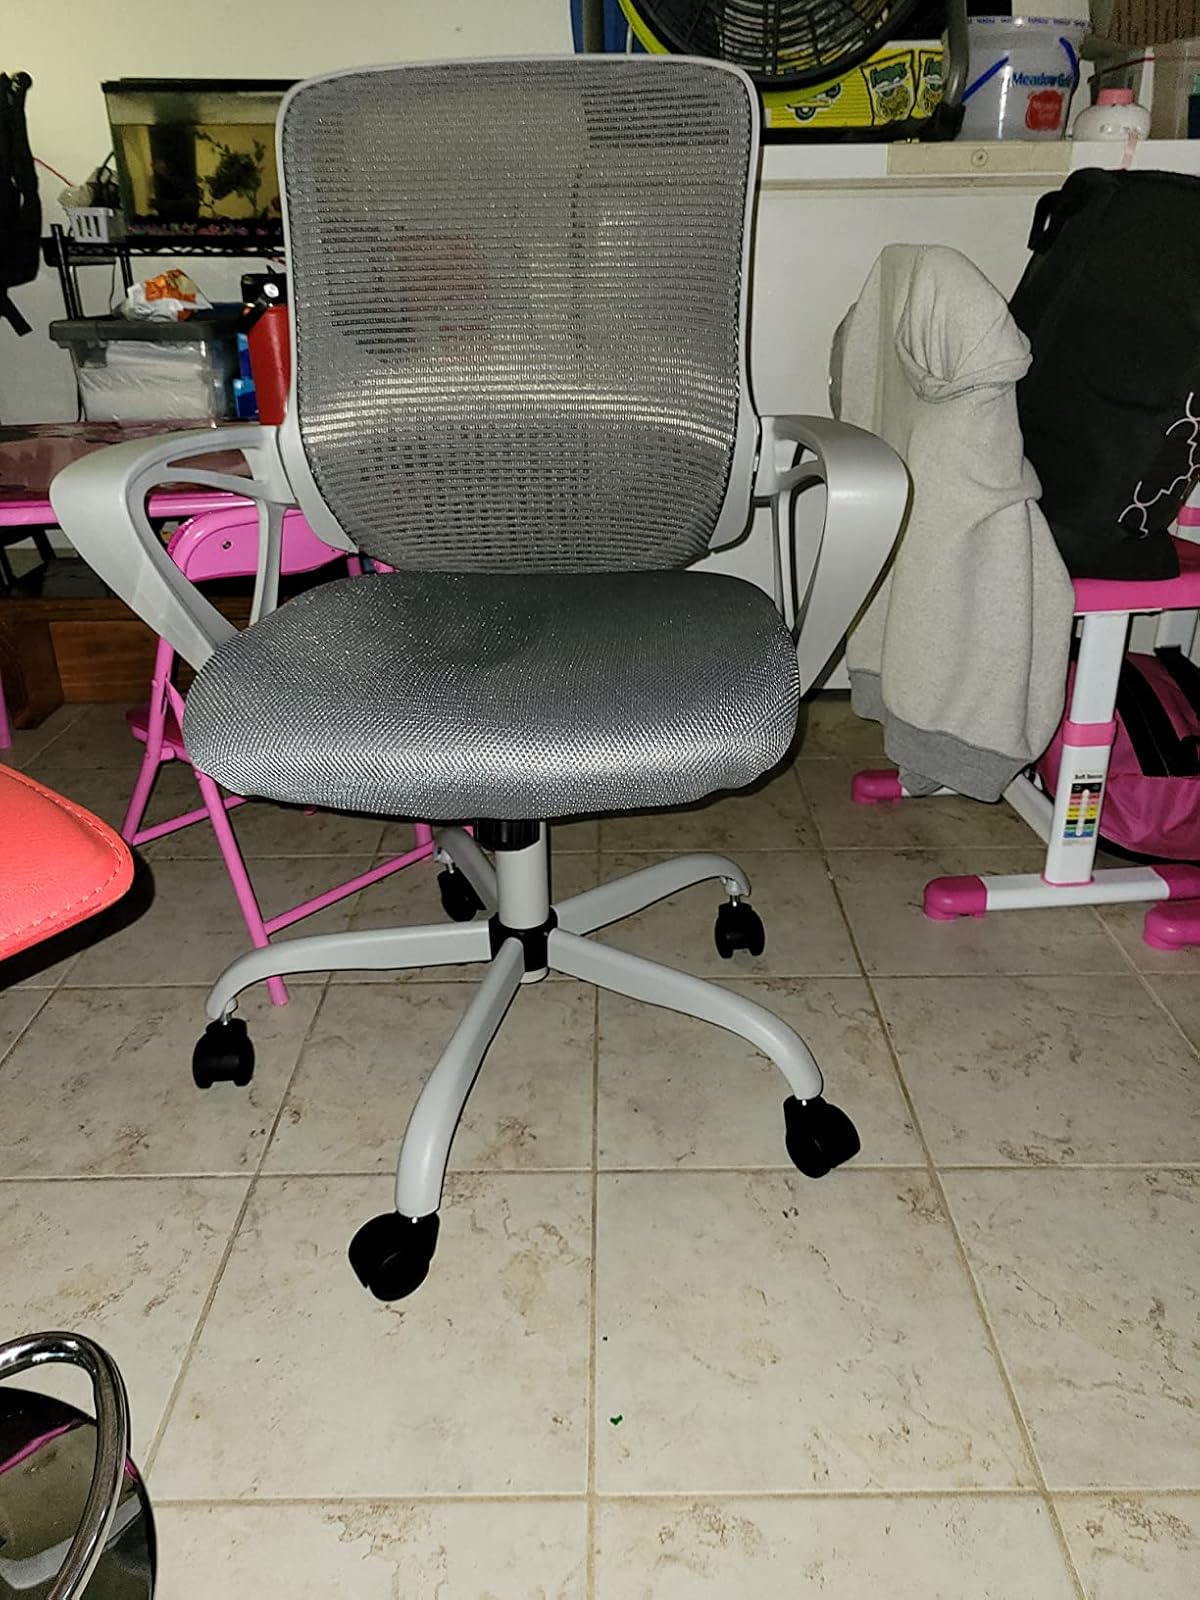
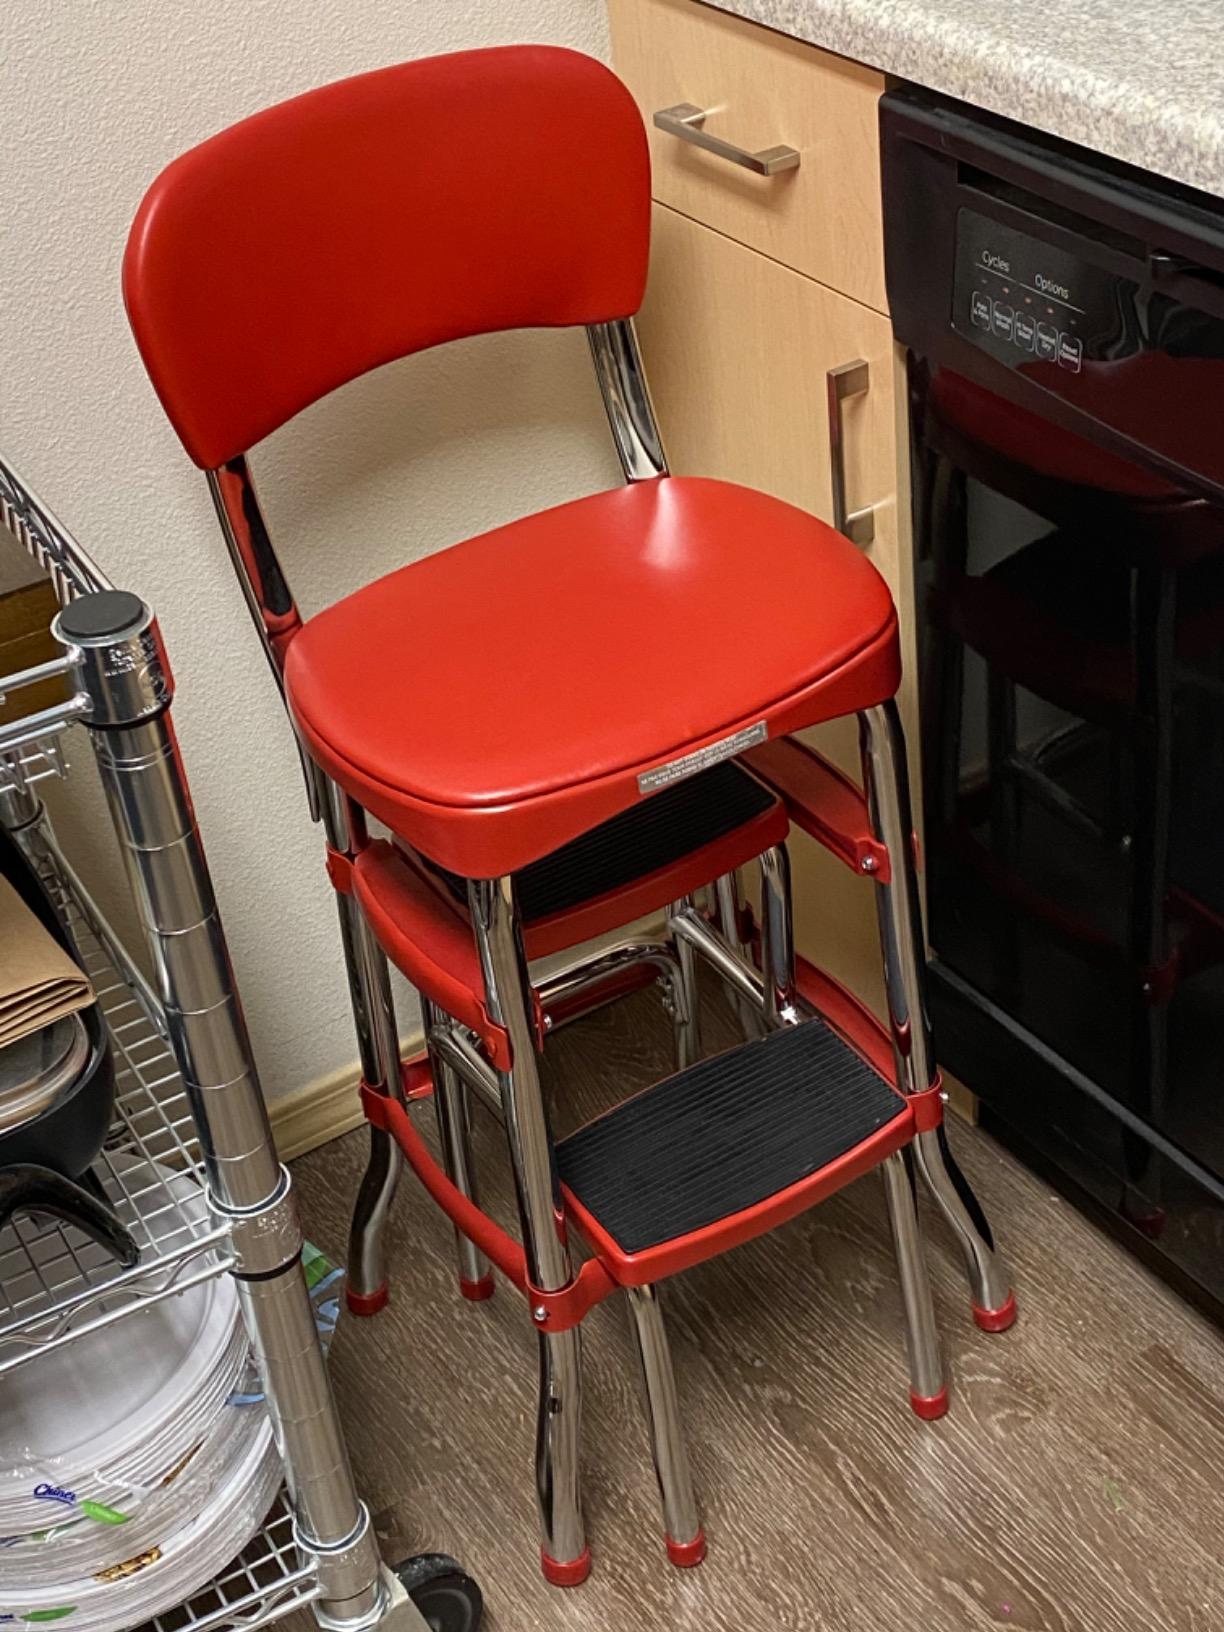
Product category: items_chair
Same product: no